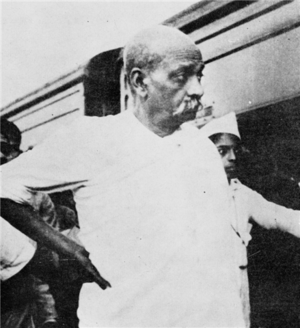
Vallabhbhai Jhaverbhai Patel, dit Sardar Vallabhbhai Patel, est un leader nationaliste et homme d'État indien, originaire, comme Gandhi, du Gujarat.